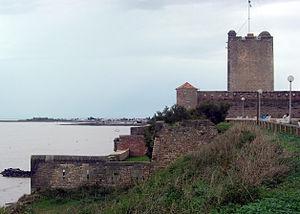
Le Fort de Fouras ou Sémaphore de Fouras est le château fort médiéval de Fouras, petite ville située en Aunis dans le département de la Charente-Maritime.
Fouras est une commune du Sud-Ouest de la France située dans le département de la Charente-Maritime. Ses habitants sont appelés les Fourasins et les Fourasines.